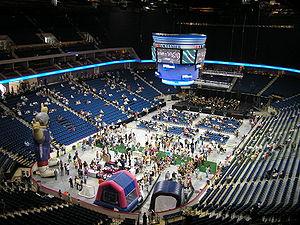
Le Bank of Oklahoma Center, ou BOK Center, est une salle omnisports située à Tulsa dans l'Oklahoma.